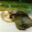
Label: seal